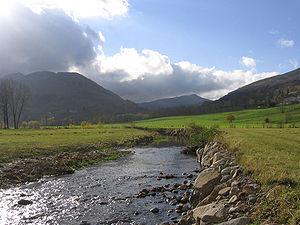
Les monts du Cantal sont un massif montagneux français situé au centre-ouest du Massif central, dans le parc naturel régional des volcans d'Auvergne. Il est constitué des vestiges du plus grand stratovolcan visible d'Europe. Apparu il y a environ 13 millions d'années, ce volcan, dont les dernières éruptions sont datées d'environ 2 millions d'années, a été largement démantelé par des phénomènes d'effondrements massifs et d'érosion fluviale et glaciaire.